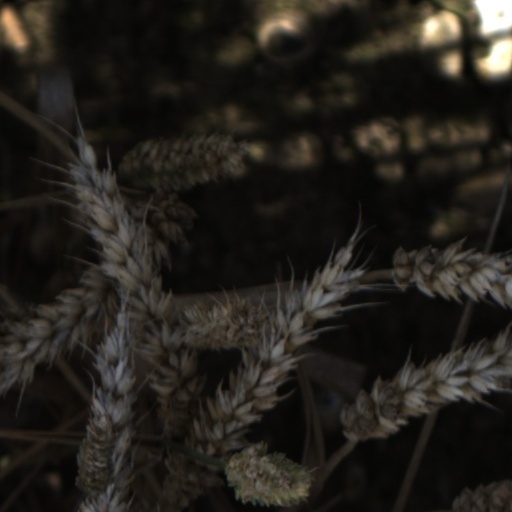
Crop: wheat